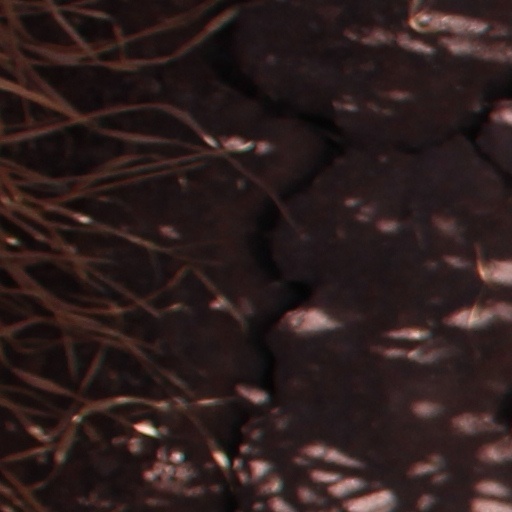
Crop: wheat